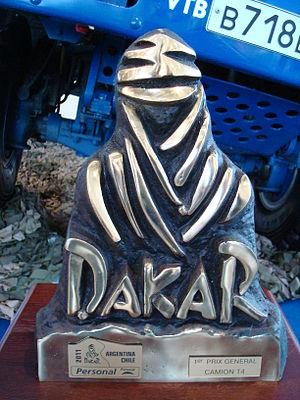
Les records et statistiques du Rallye Dakar présentés sur cet article concernent l'épreuve de rallye-raid créée en 1979.